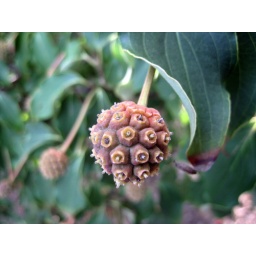
before these appear, there are white flowers in their place. identify, please. kthx. :)